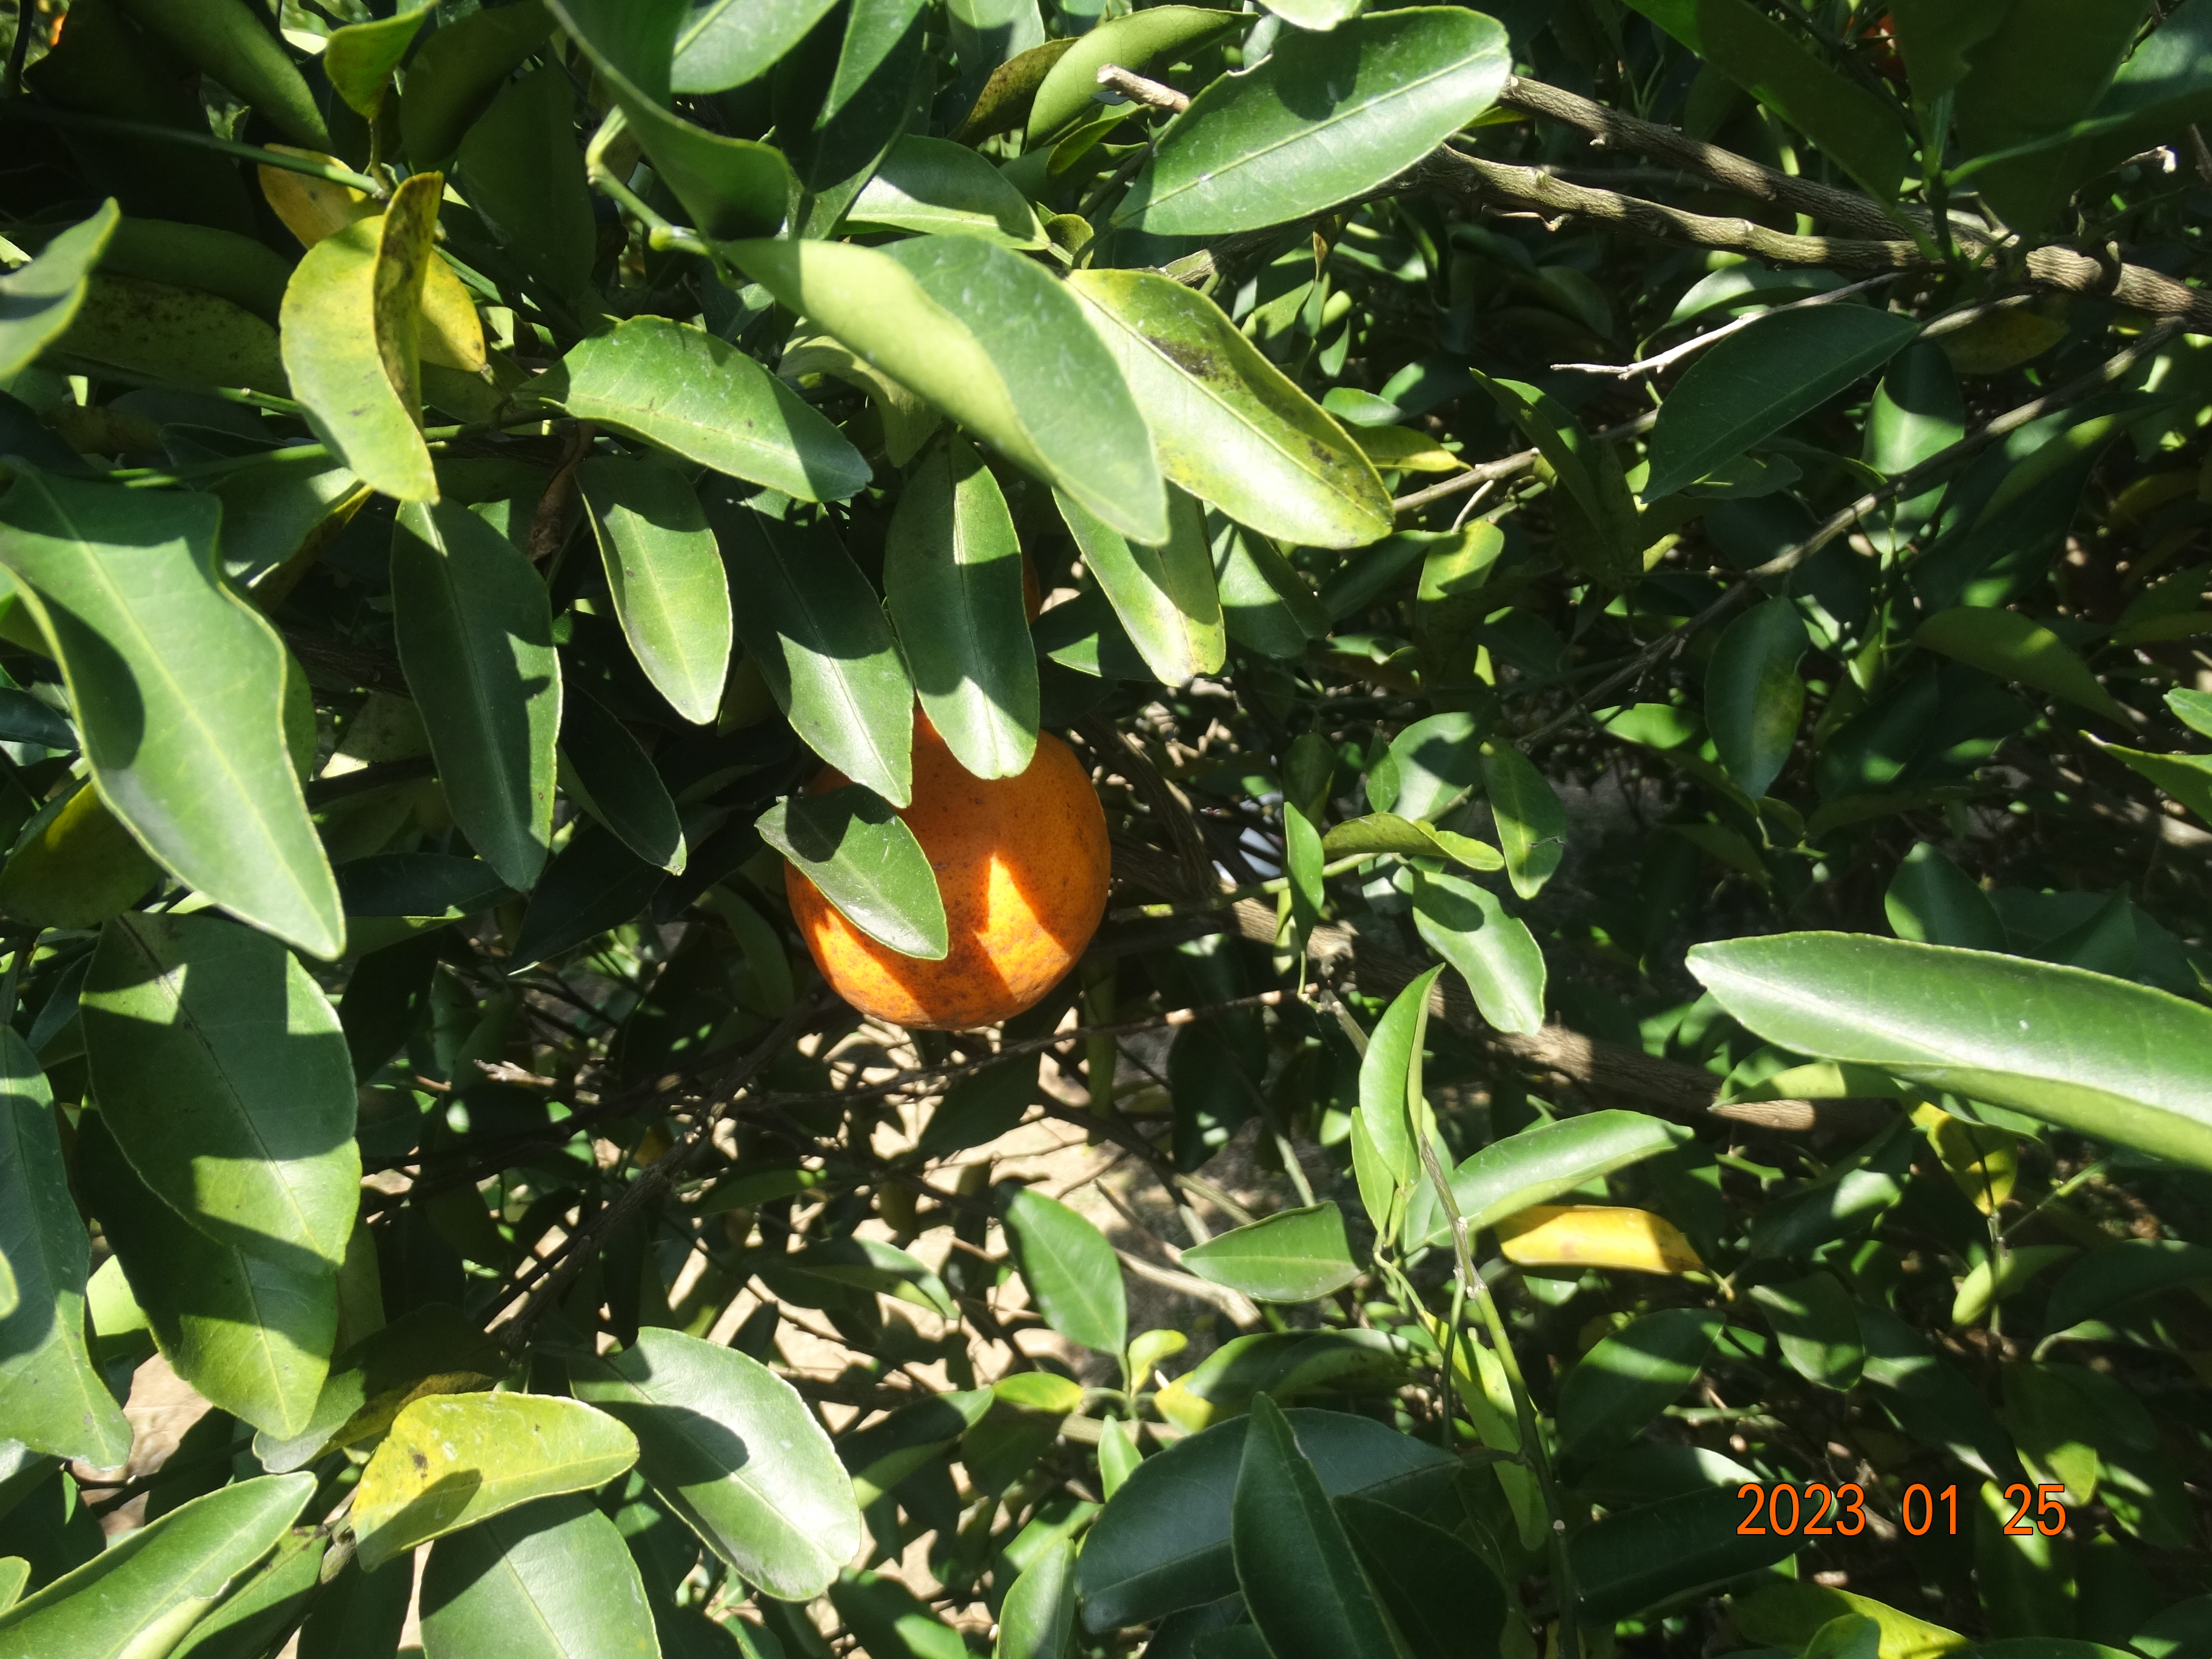
Citrus fruit variety: ponkan